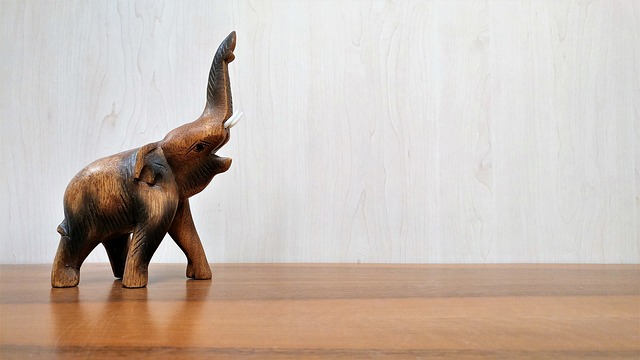
Label: elephant